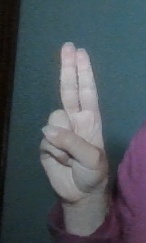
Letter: taa